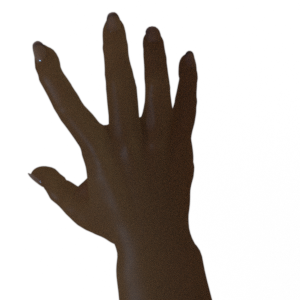
Label: paper